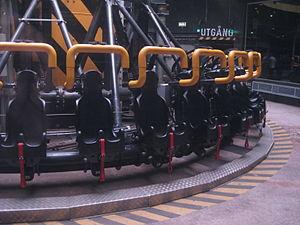
AtmosFear est une tour de chute de 116 mètres de haut située dans le parc d'attractions Liseberg, à Göteborg en Suède. Elle est la plus haute tour de chute d'Europe.